Huugjilt

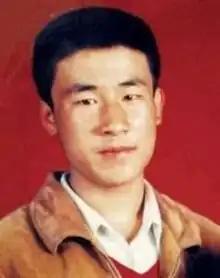
Huugjilt

Huugjilt (21 September 1977 – 10 June 1996), also spelled Hugjiltu, was a Mongolian Chinese man who was wrongfully executed on 10 June 1996 for the rape and murder of a woman. On 5 December 2006, ten years after the execution, Zhao Zhihong wrote the "Petition of My Death Penalty", admitting he had committed the crime. Huugjilt was posthumously exonerated, and Zhao Zhihong was sentenced to death in 2015. "Xinhua" stated that the case was "one of the most notorious cases of judicial injustice in China in the recent decade."